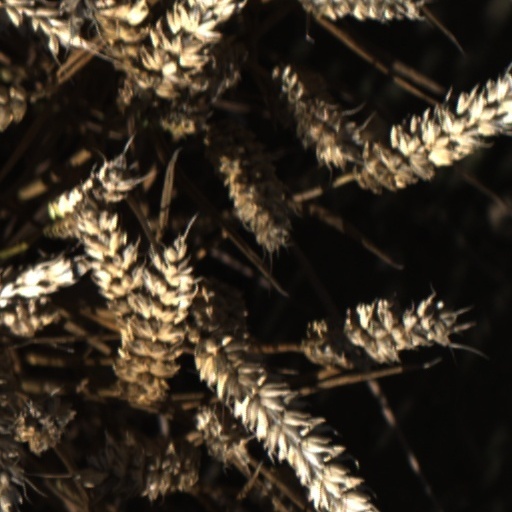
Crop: wheat